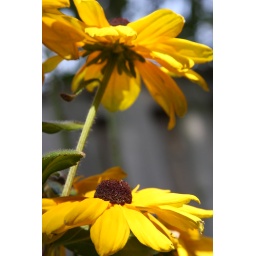
yellow flowers in mom's gardenyellow flowers in mom's garden